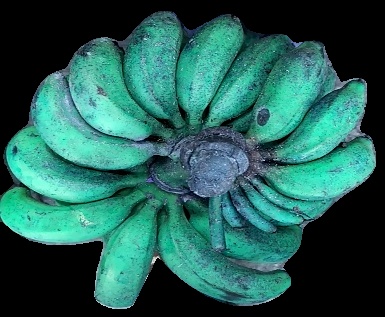
Variety: rasbale
Grade: grade3